Five Great Epics

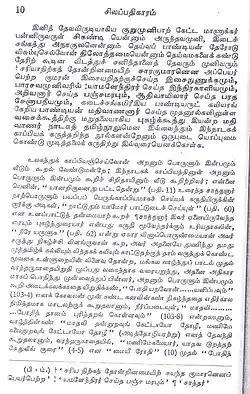
Commentary on Silappathikaram

The Five Great Epics are five Tamil epics according to later Tamil literary tradition. They are "Cilappatikāram", "Manimekalai", "Cīvaka Cintāmaṇi", "Valayapathi" and "Kundalakesi".